A. J. Harwi House

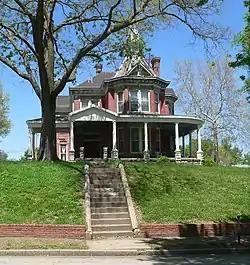
The Harwi House in 2015

The A. J. Harwi House is a historic two-story house in Atchison, Kansas. It was built in 1886 for Alfred Jonathan Harwi, the founder of the A. J. Harwi Hardware and vice president of Atchison's Exchange National Bank. His son Frank purchased the Francis and Harriet Baker House, also listed on the NRHP.